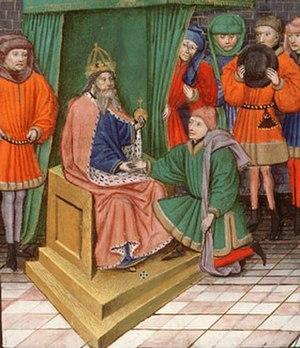
Raymond II de Tripoli est un comte de Tripoli de 1137 à 1152 et fils de Pons, comte de Tripoli, et de Cécile de France.
Jean II Comnène, né le 13 septembre 1087 et mort le 8 avril 1143 en Cilicie, est un empereur byzantin qui règne du 15 août 1118 au 5 avril 1143. Il est surnommé Kalojannis ou Calojanni, soit « Jean le Beau », beau intérieurement, d'une bonne âme. Les chroniques de l'époque le décrivent de teint sombre, avec des traits plutôt ingrats et des cheveux noirs qui lui valent le surnom de Maurus.